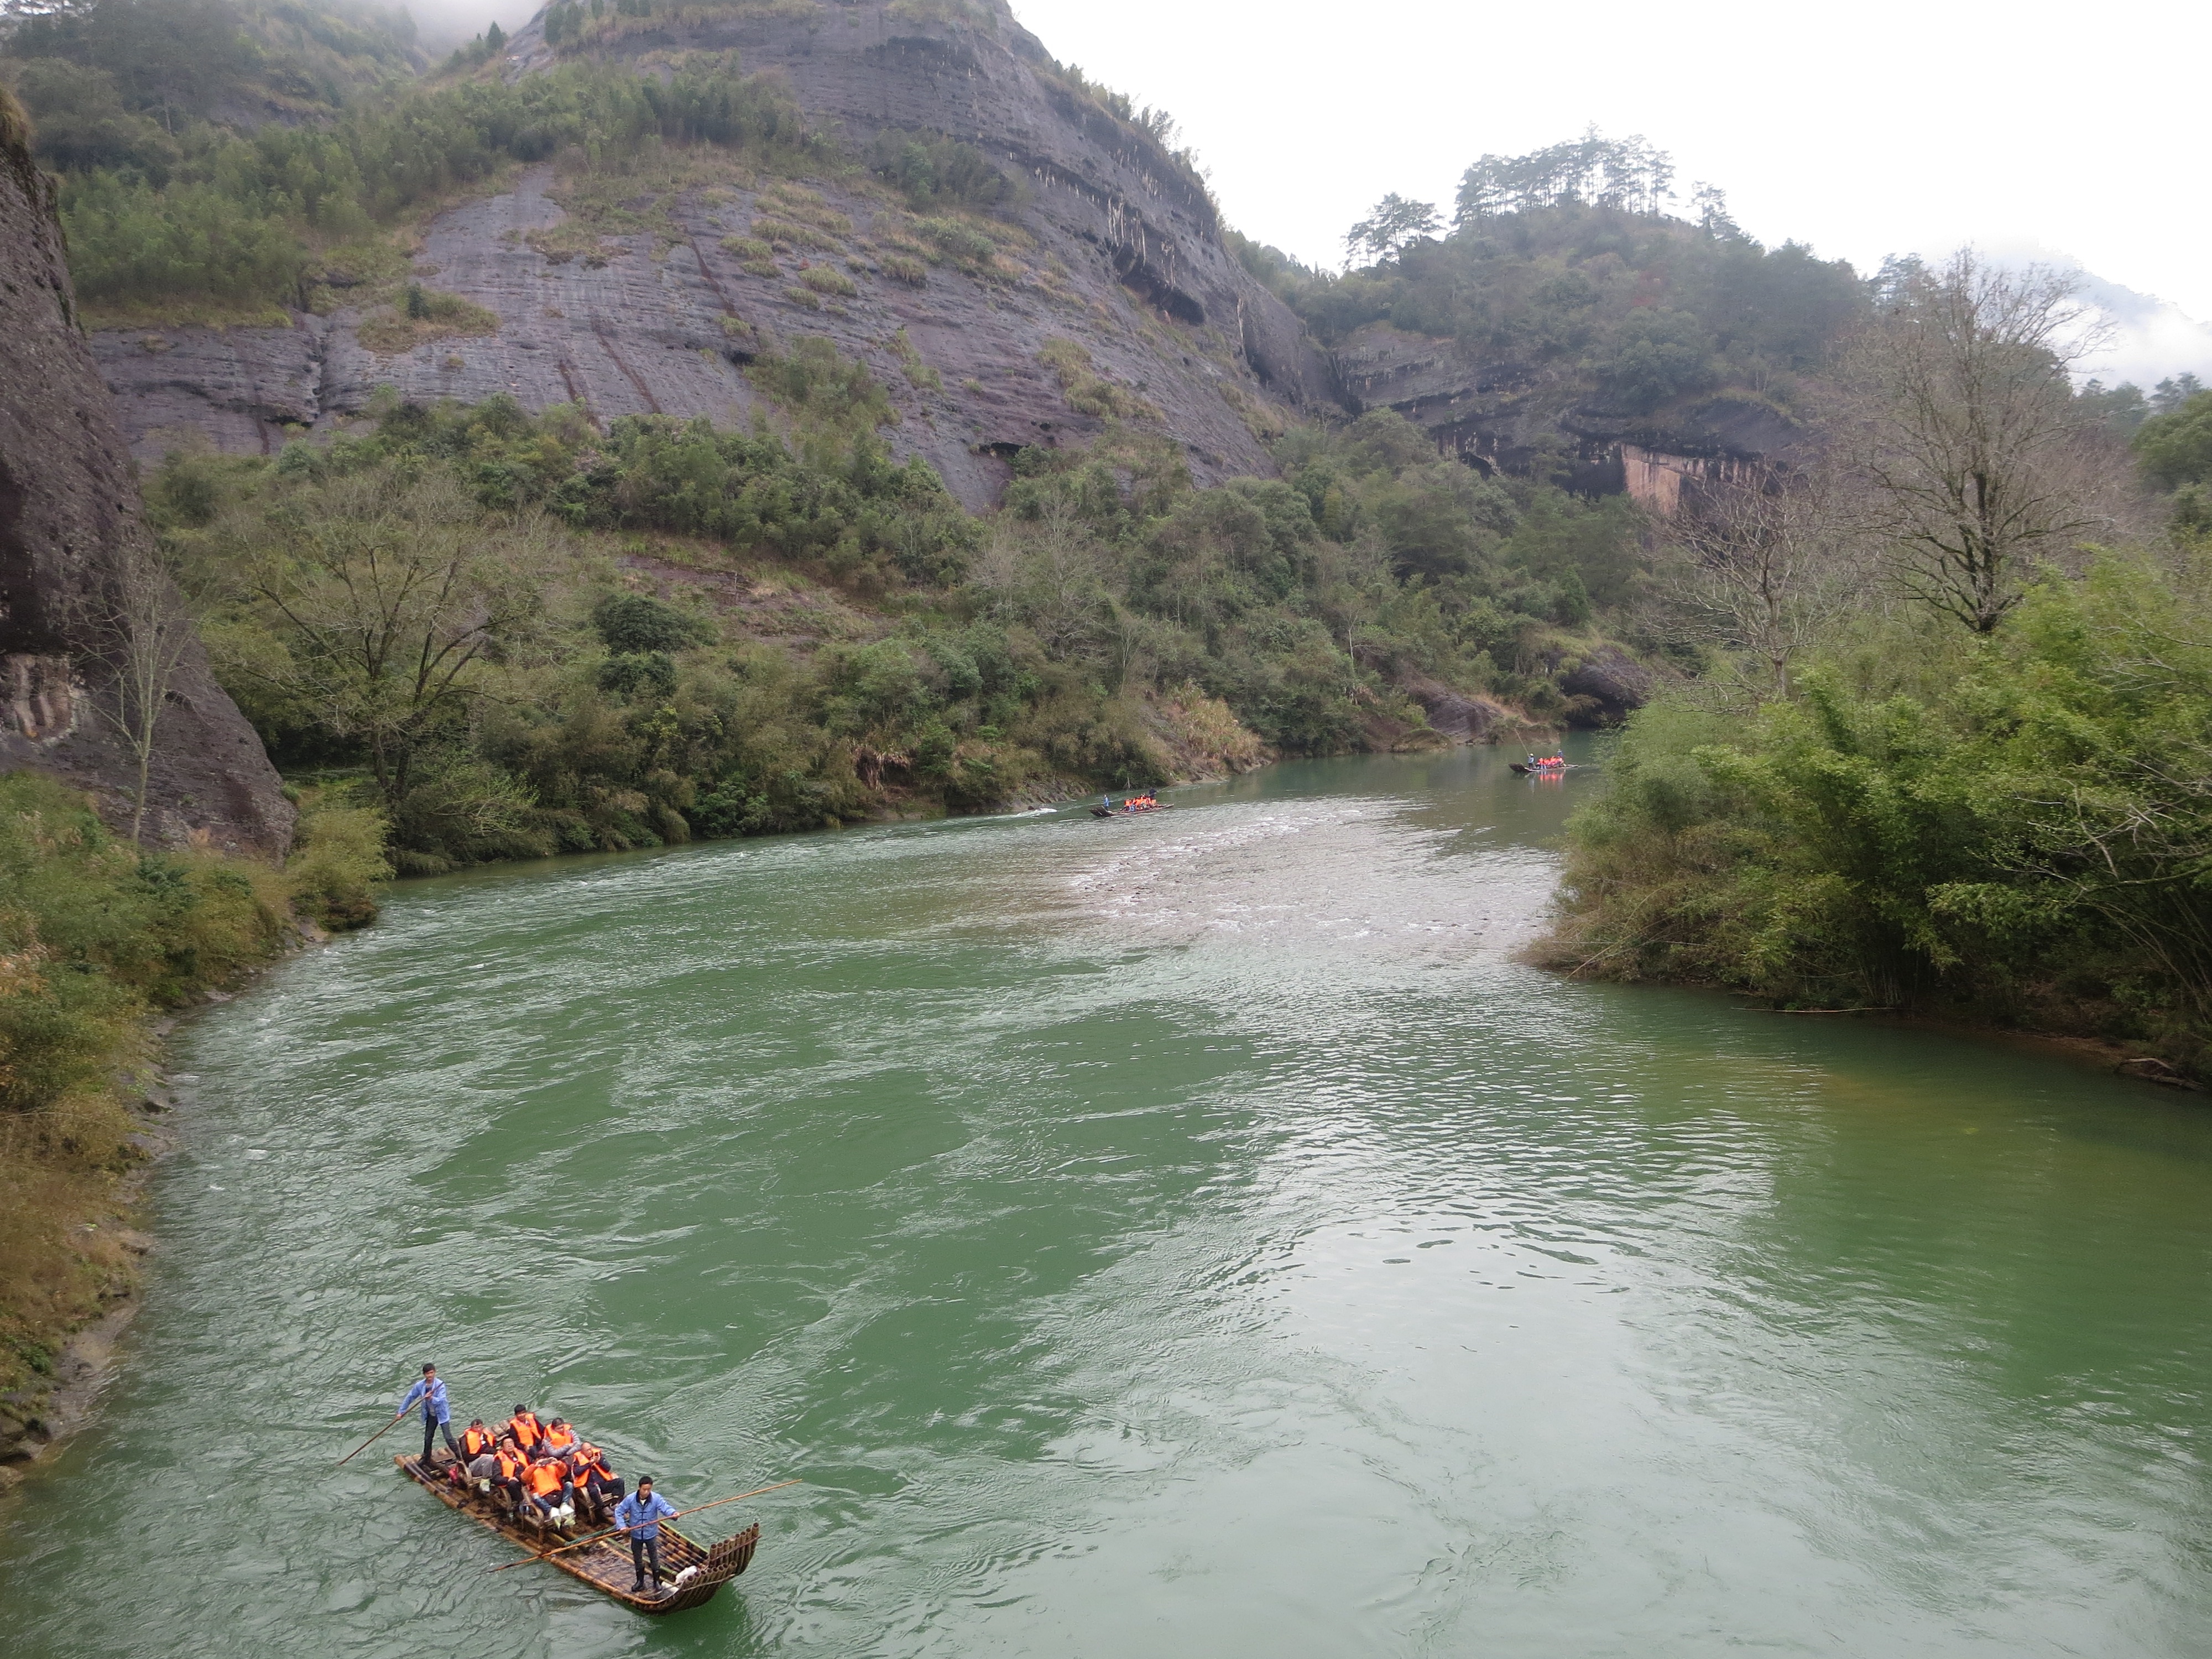
river, vehicle, rapid, sports, boating, wadi, water sport, rafting